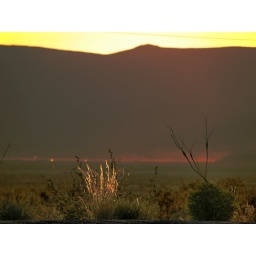
Roadside plants in the foreground, sunset over the mountains off Hwy 93 in the background, dust from a dirt road driver in the middle.